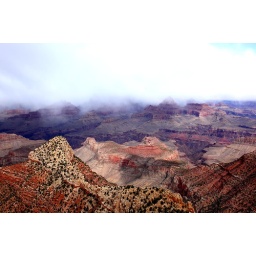
grand canyon in the cloud